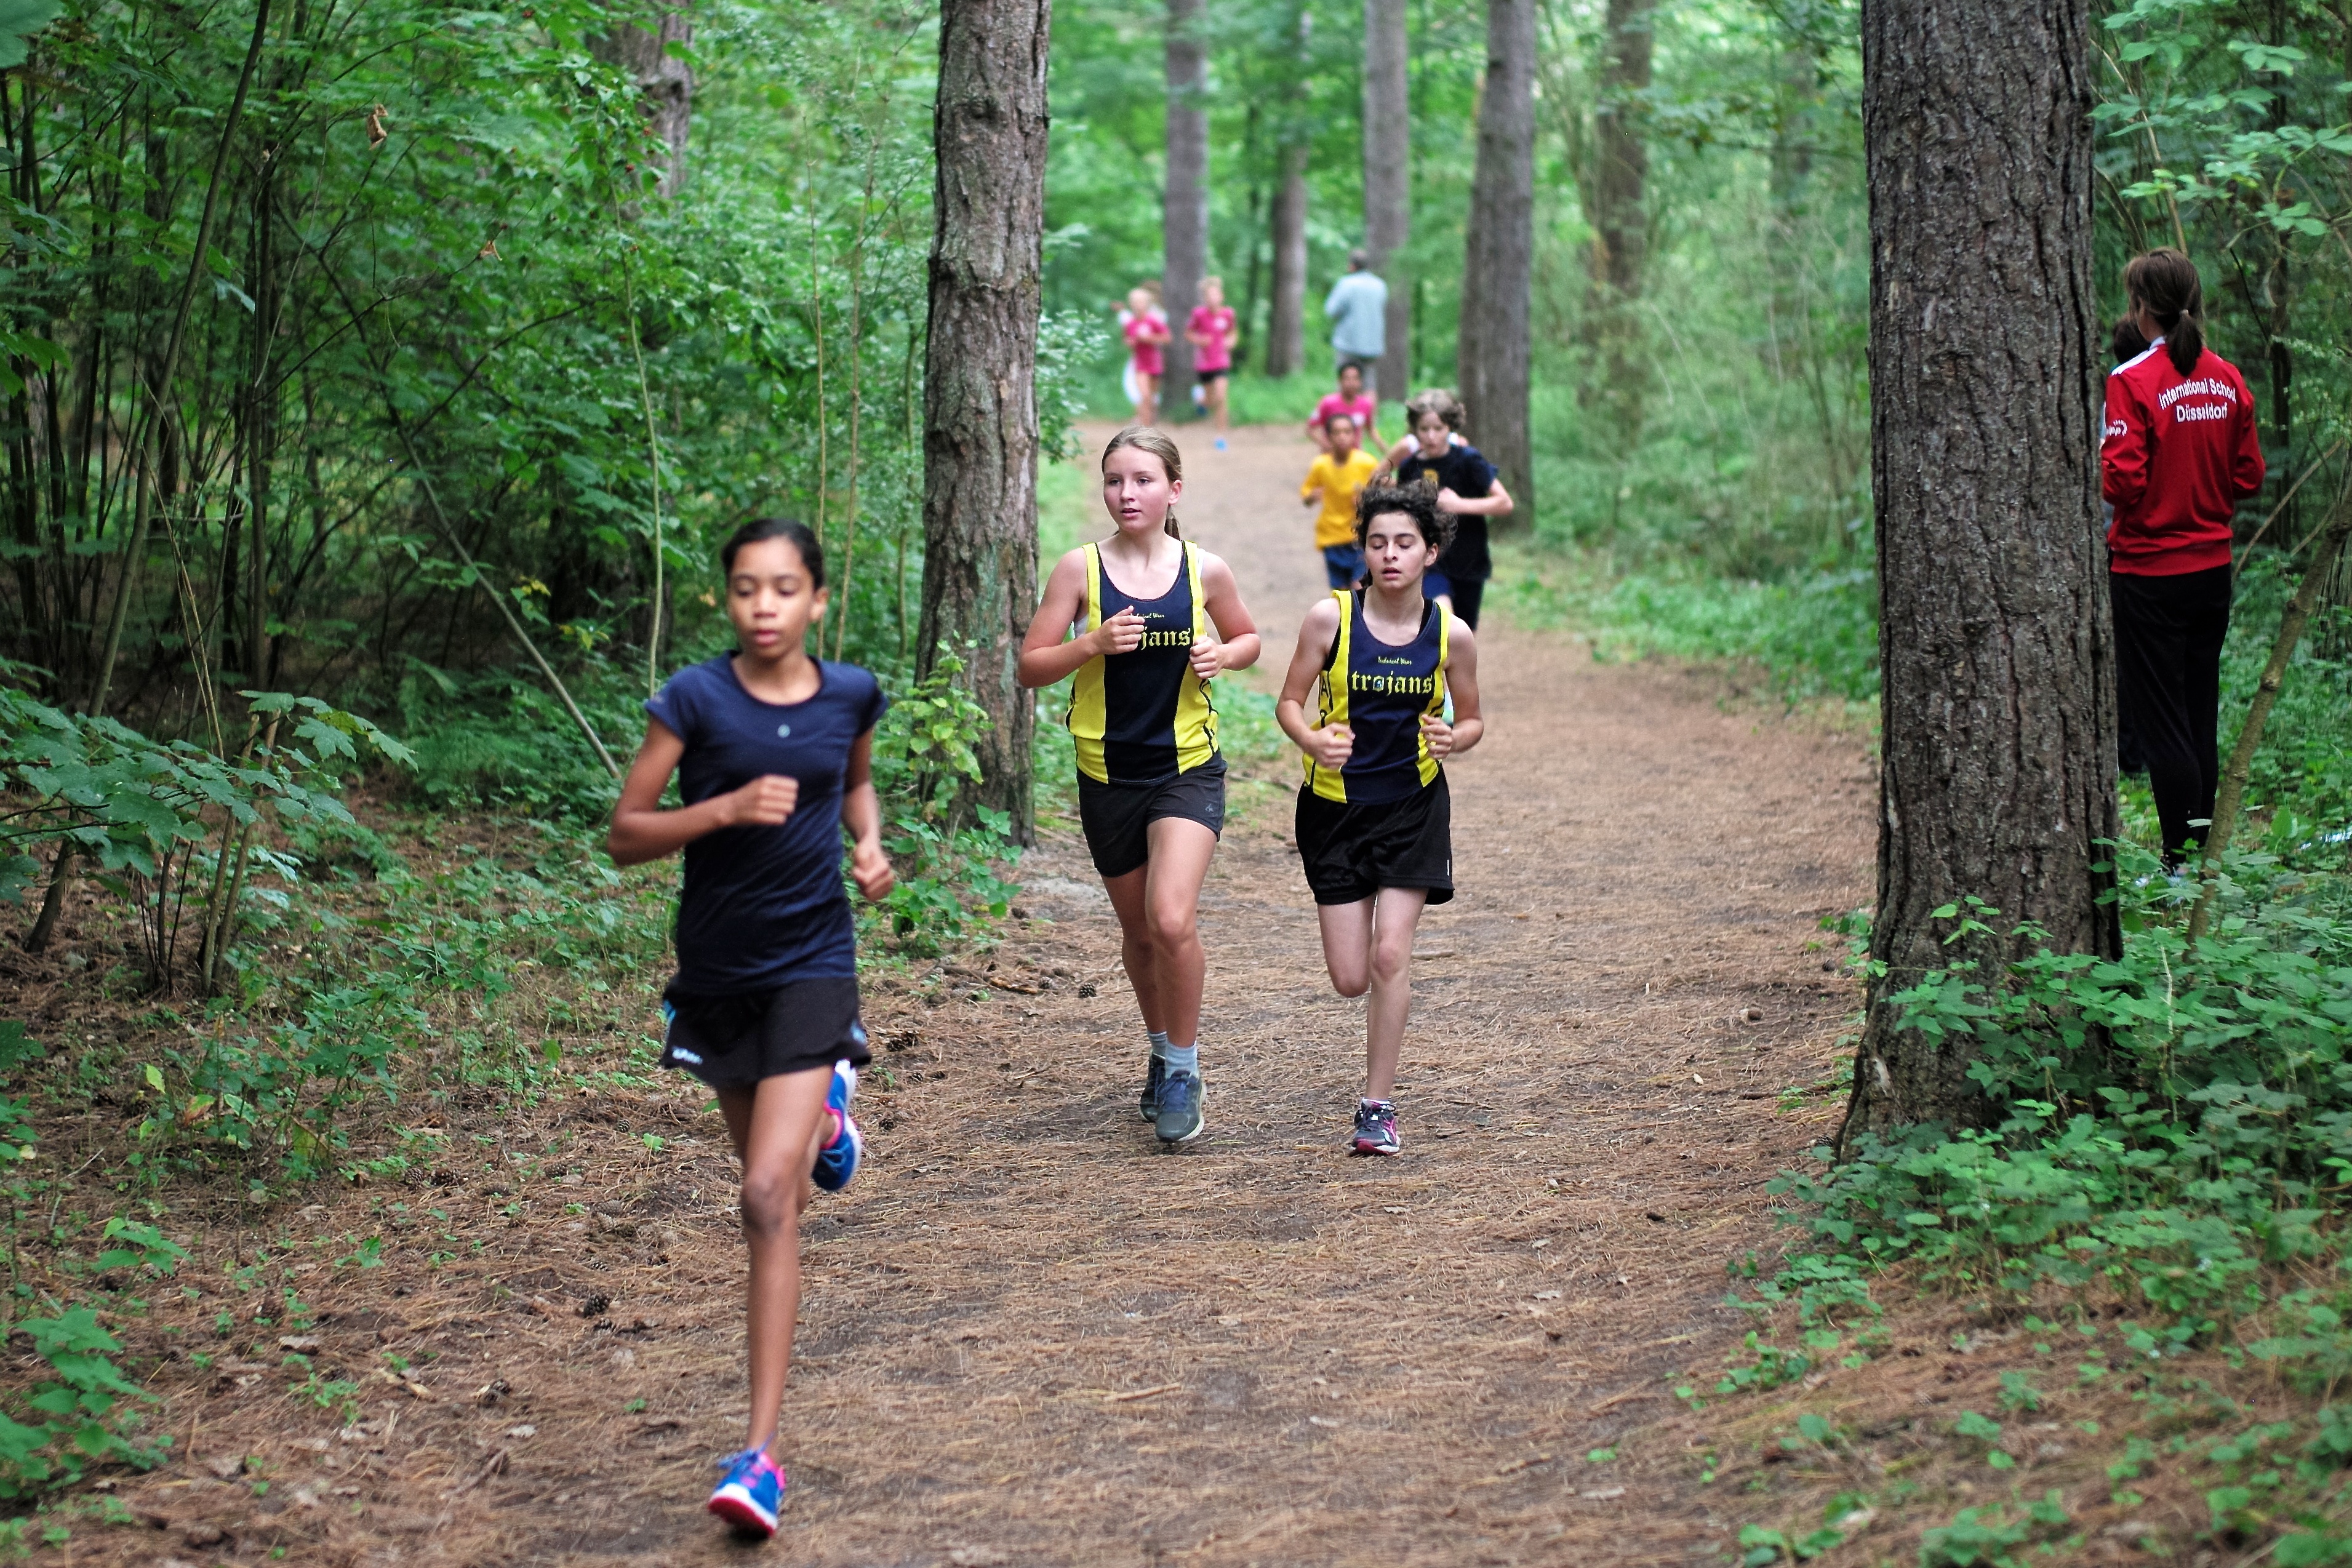
person, trail, running, country, recreation, jogging, cross, race, competition, holland, hague, netherlands, girls, m, american, sports, boys, 50, school, runners, endurance, leica, 240, summilux, wassenaar, athletics, meet, xc, physical exercise, outdoor recreation, human action, endurance sports, ultramarathon, duathlon, cross country running, cross country cycling